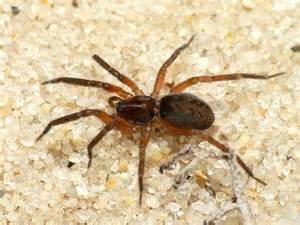
Label: spider